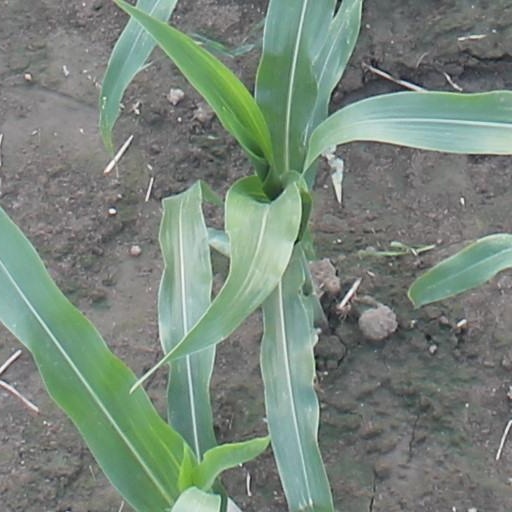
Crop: maize; corn